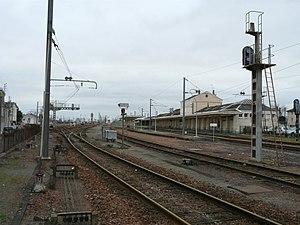
La gare de Thouars, Deux-Sèvres, France.